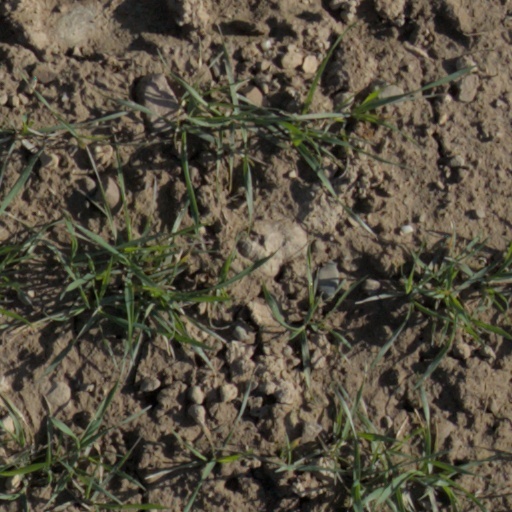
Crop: wheat